Nikolai Topor-Stanley

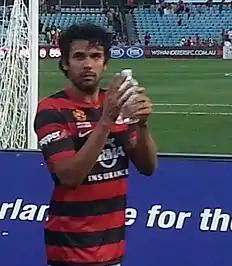
Topor-Stanley with Western Sydney Wanderers in 2013

Nikolai David Topor-Stanley (born 11 March 1985) is an Australian former soccer player who played as a centre-back. He played for A-League clubs Sydney FC, Perth Glory, Newcastle Jets, Western Sydney Wanderers and Western United. He has also played in international squads, the Olyroos and Socceroos, for Australia.